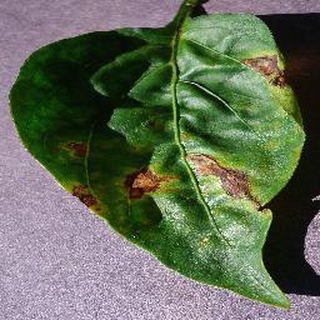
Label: bell_pepper_bacterial_spot